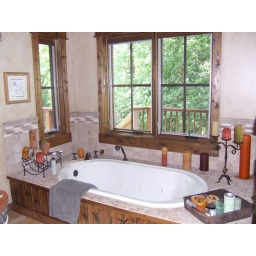
Jetted tub in master bath of main house.